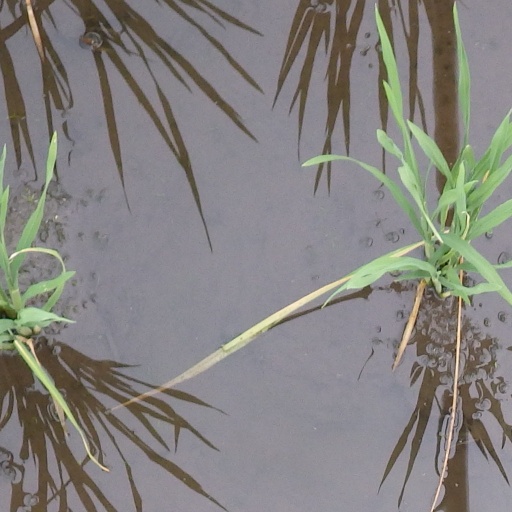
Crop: rice